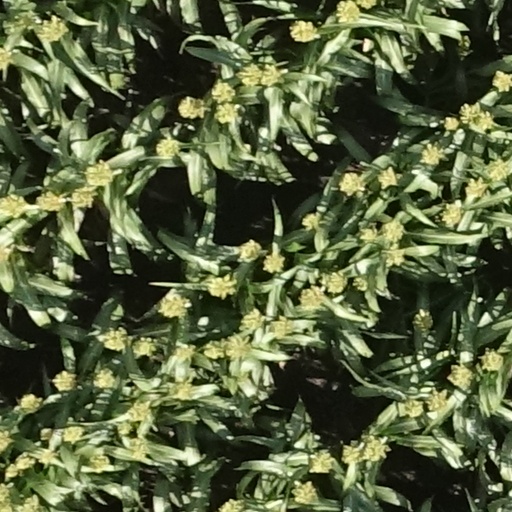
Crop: sorghum